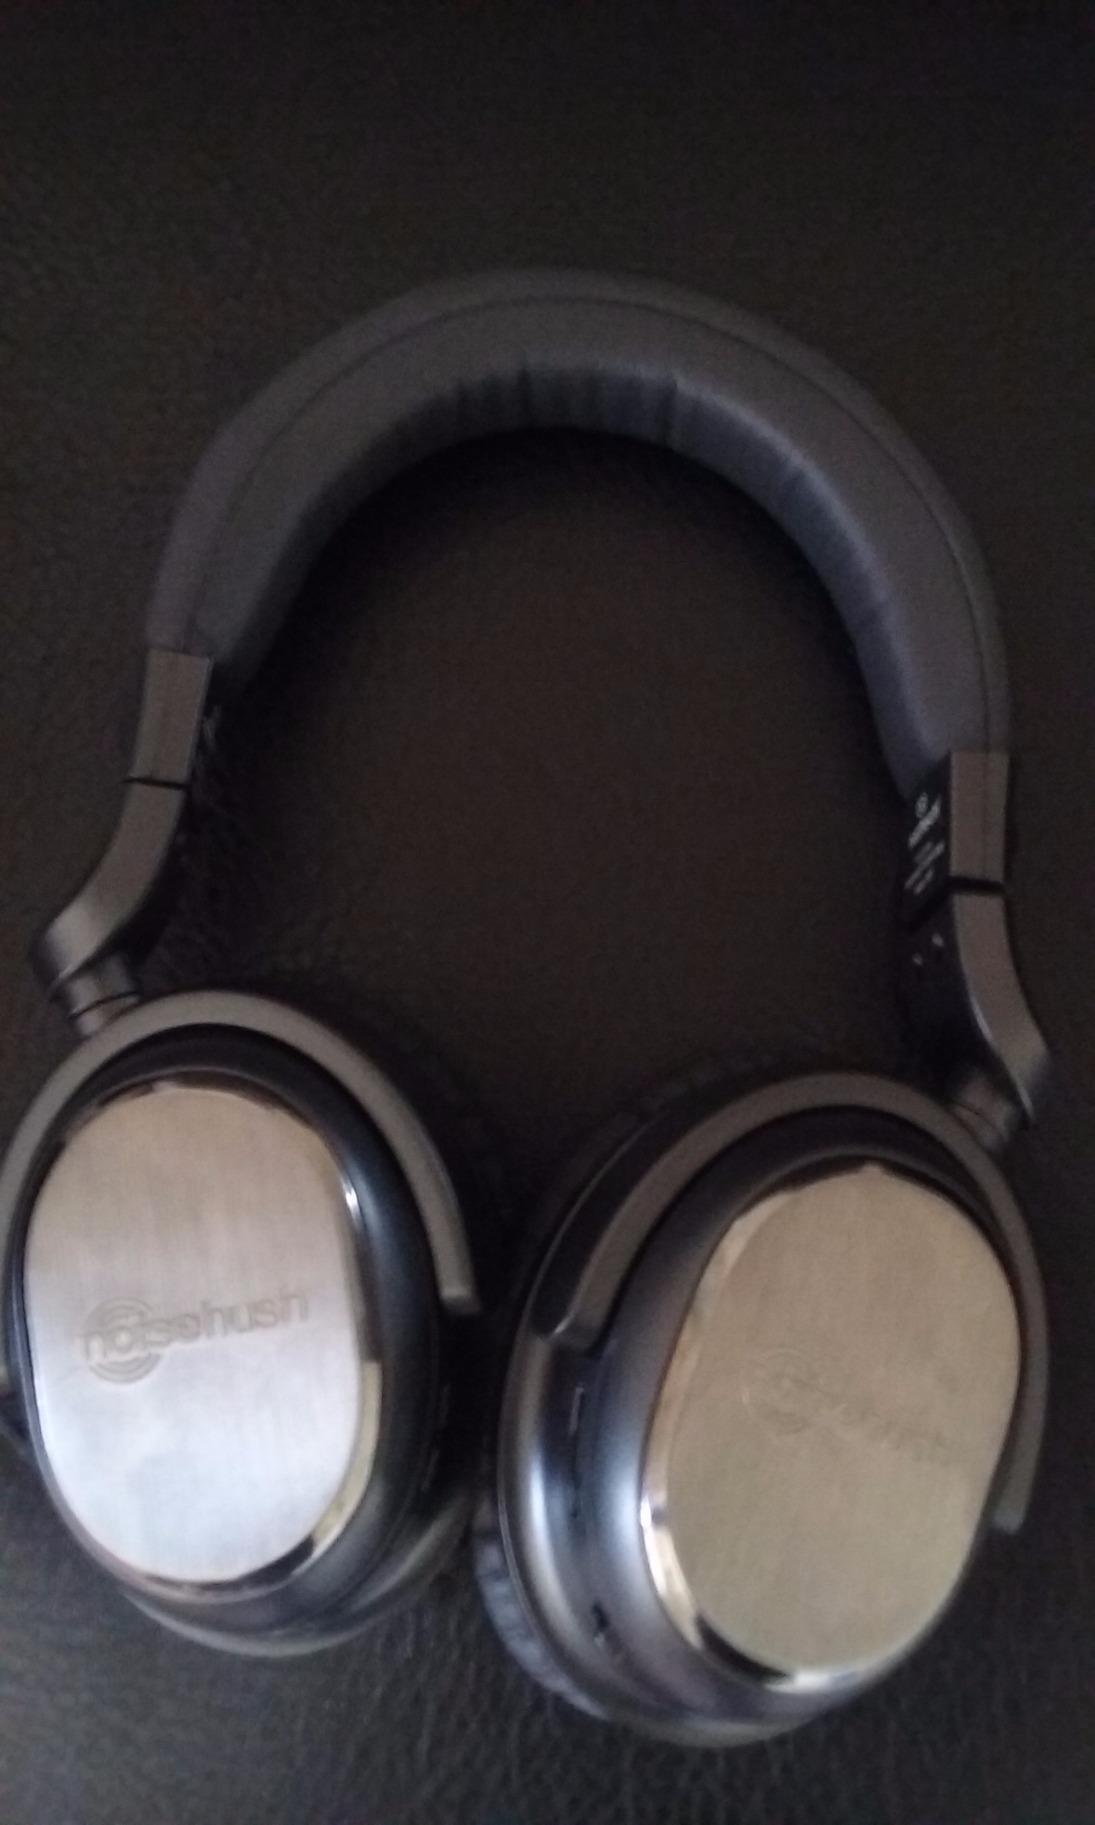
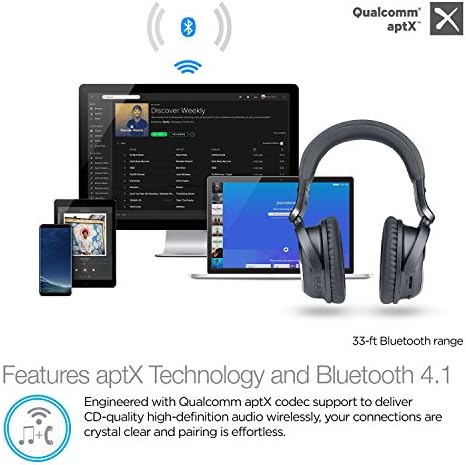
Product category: headphones
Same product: yes